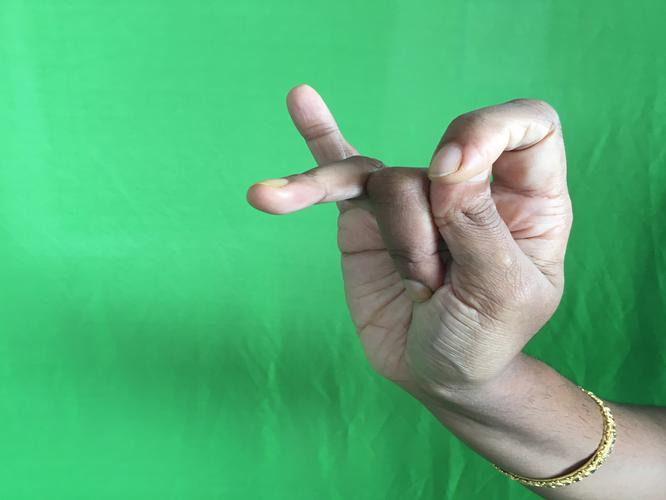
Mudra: Katakamukha_3
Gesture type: single_hand